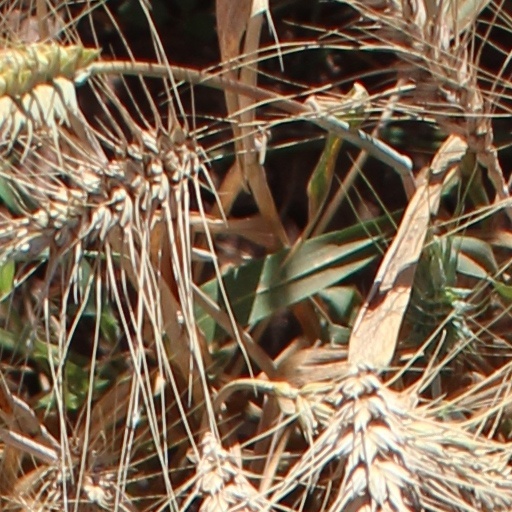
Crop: wheat